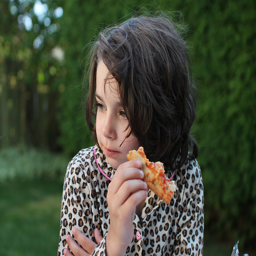
A girl enjoying a pizza out in a green forest-like area.
A little girl outside eating pizza and looking around
A young girl in pajamas holding a pizza crust
A girl holding a pizza crust and looking to the side.
A little girl is eating some pizza outside.